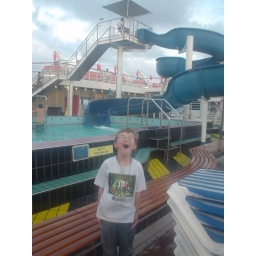
My son was so excited to see the water slide on the Sensation. This photo was taken in December 2006.